Penelope Stout

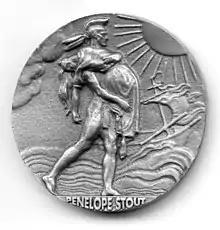
Commemorative medal depicts a scene from the Penelope Stout legend that claims an Indian rescued her after she survived both a Lenape attack and a ship stranding.

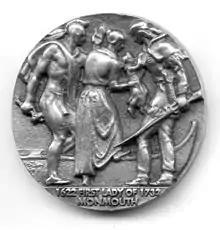
Commemorative medal depicts a scene found in some versions of the Penelope Stout legend in which Stout's rescuer returns to warn her of an imminent attack. The medal gives Stout the honorific title, "First Lady of Monmouth."

Few contemporaneous sources document the life of Penelope Prince Stout. The earliest is from Gravesend on what was then Dutch Long Island. On 12 September 1648, “Pennellope Prince” was questioned after she accused one neighbor of milking another's cow. She "acknowledged her fault" and apologized, satisfying "both sides."